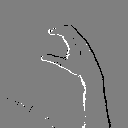
ASL letter: c